Greg Cochrane

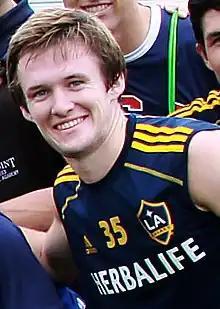
Cochrane with the LA Galaxy in 2013

Gregory Cochrane (born November 1, 1990) is an American former professional soccer player.